1994 United States Senate election in Massachusetts

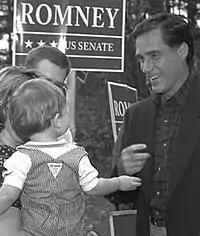
Romney campaigning in Holyoke, Massachusetts

In the general election, Kennedy faced the first serious re-election challenger of his career in the younger, telegenic, and very well-funded Romney. Romney ran as a successful entrepreneur and Washington outsider, with a strong family image and moderate stands on social issues.